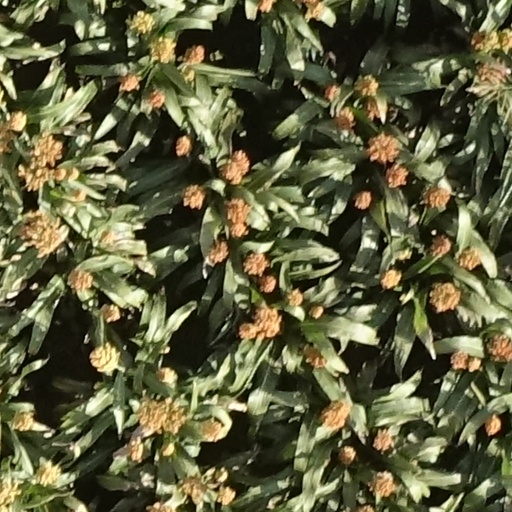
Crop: sorghum